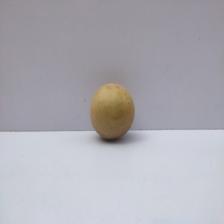
Size: Medium